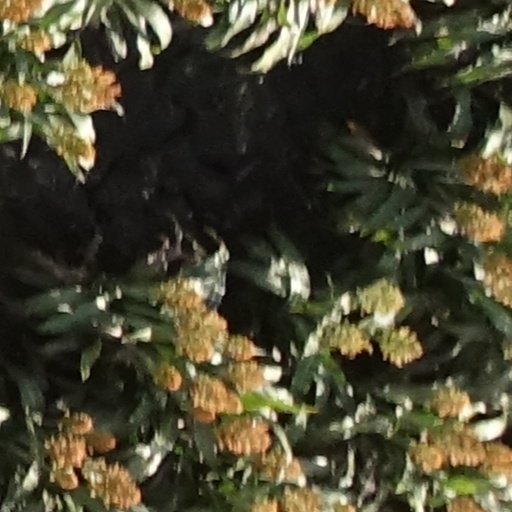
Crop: sorghum